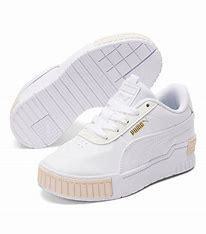
Brand: Puma
Model: Cali Sport